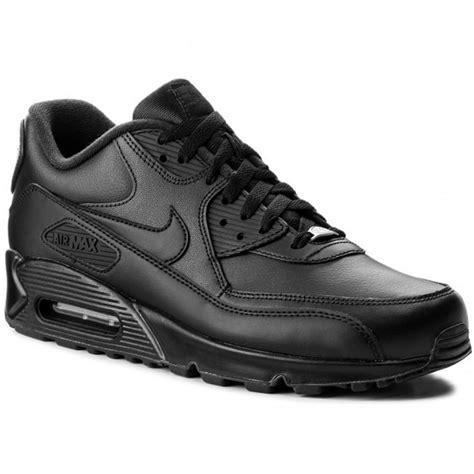
Brand: Nike
Model: Air Max 90 Leather